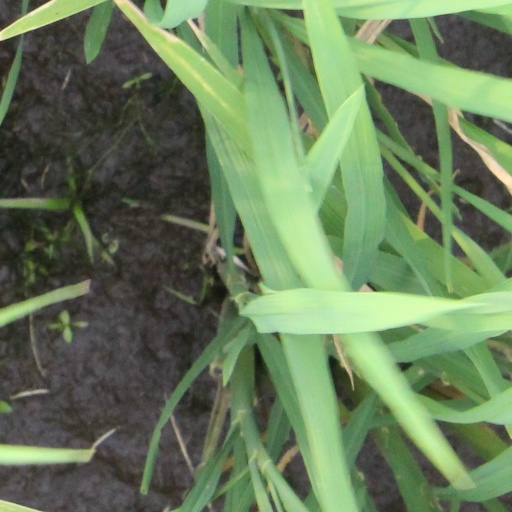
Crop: rice